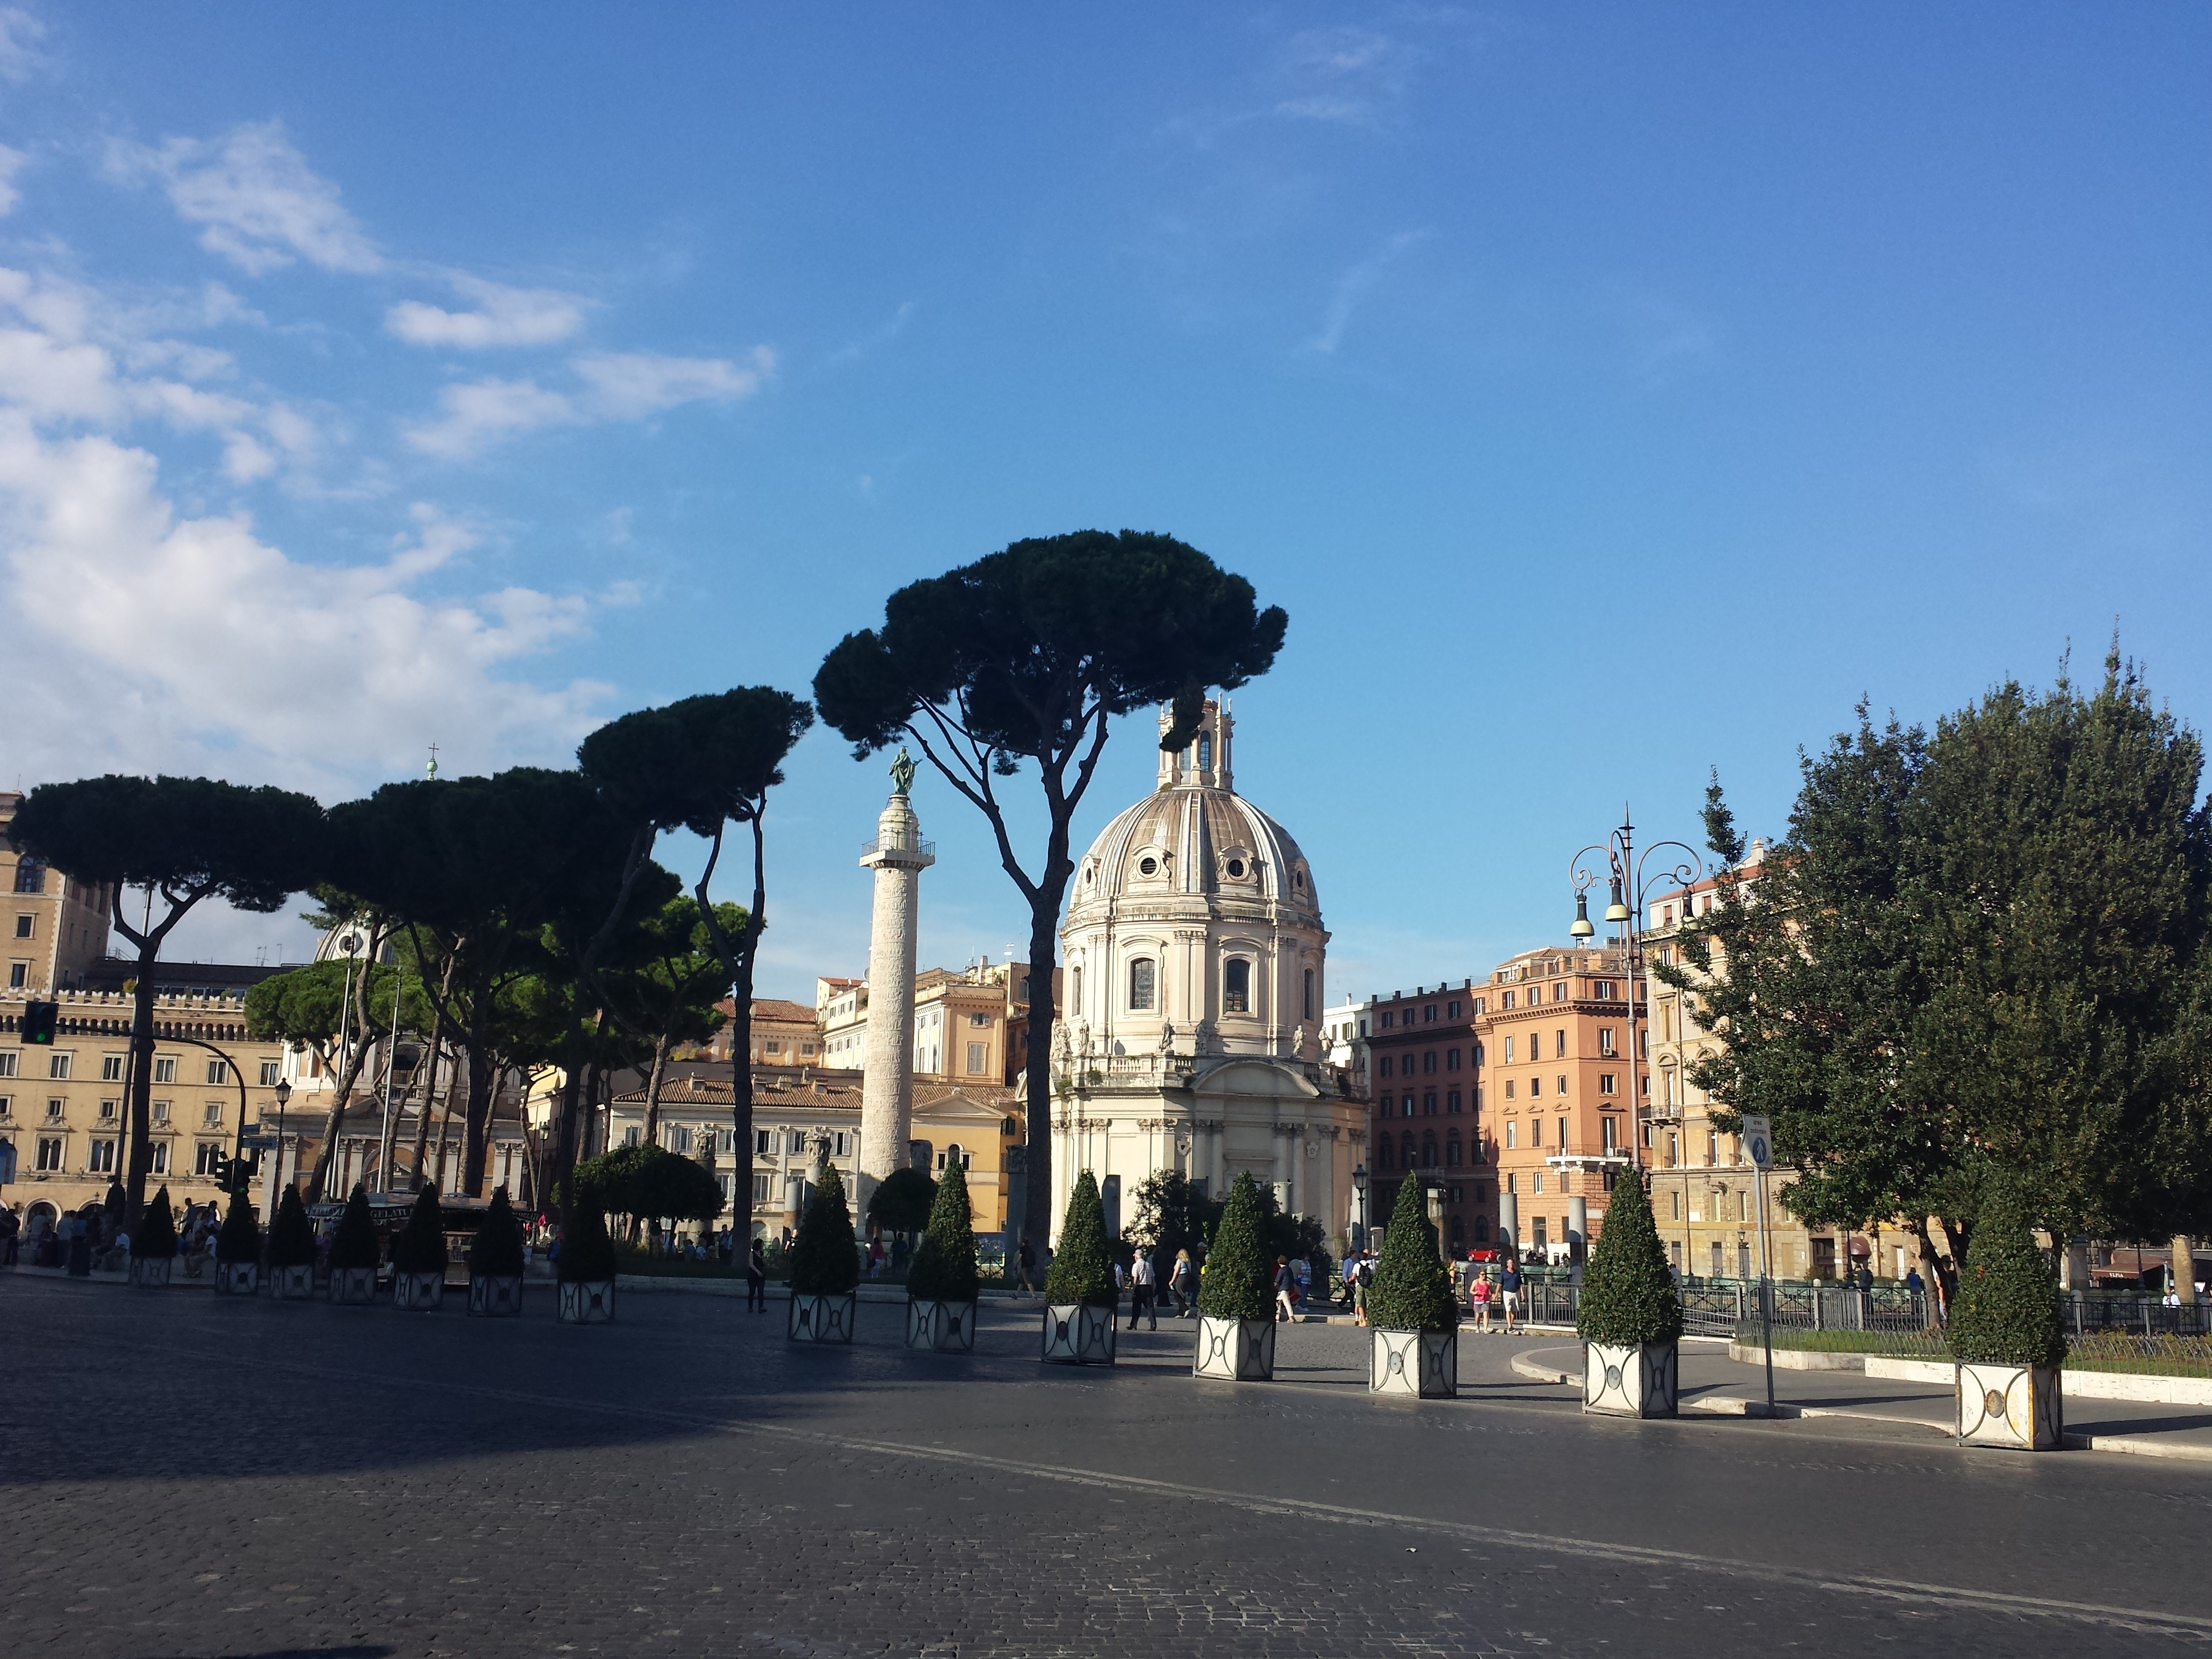
tree, town, city, cityscape, downtown, plaza, landmark, church, cathedral, art, rome, town square, monuments, human settlement